Adelaide Park Lands

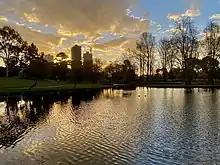
Rymill Park at sunset

Murlawirrapurka (Mullawirrapurka/Mullawirraburka) also known as "King John" "King Jack" or "Onkaparinga Jack", was the Kaurna leader (or "burka", elder) of the Aldinga-Willunga area, and employed as a native constable. His name was derived from "mulla" ("dry") + "wirra" ("forest") + "burka" ("elder"). He was one of three elders well-known to the colonists (along with Kadlitpina, see above, and Ityamai-itpina, below), and more is known about him than any other Kaurna person of that time.